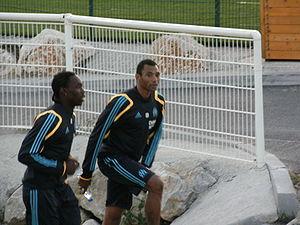
Edouard Cissé au centre d'entraînement Robert Louis-Dreyfus, au côté de Guy Gnabouyou
Guy Kassa Gnabouyou, né le 1ᵉʳ décembre 1989 à Toulouse, est un footballeur français. Il évolue au poste d'attaquant au FC Inter Turku.